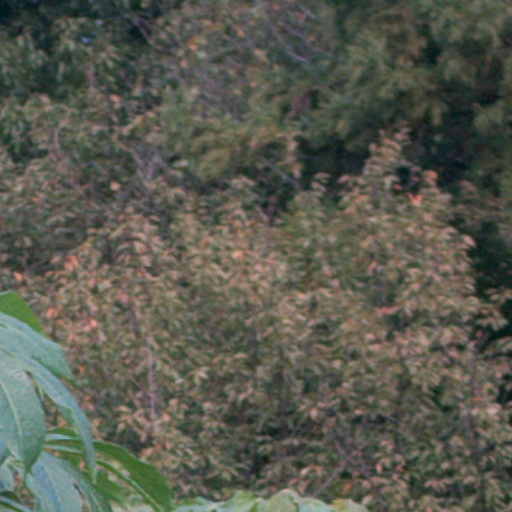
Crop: cassava